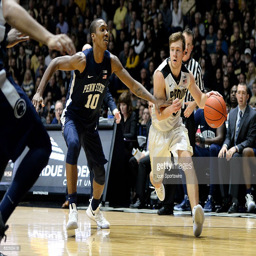
person guards basketball point guard during the game .